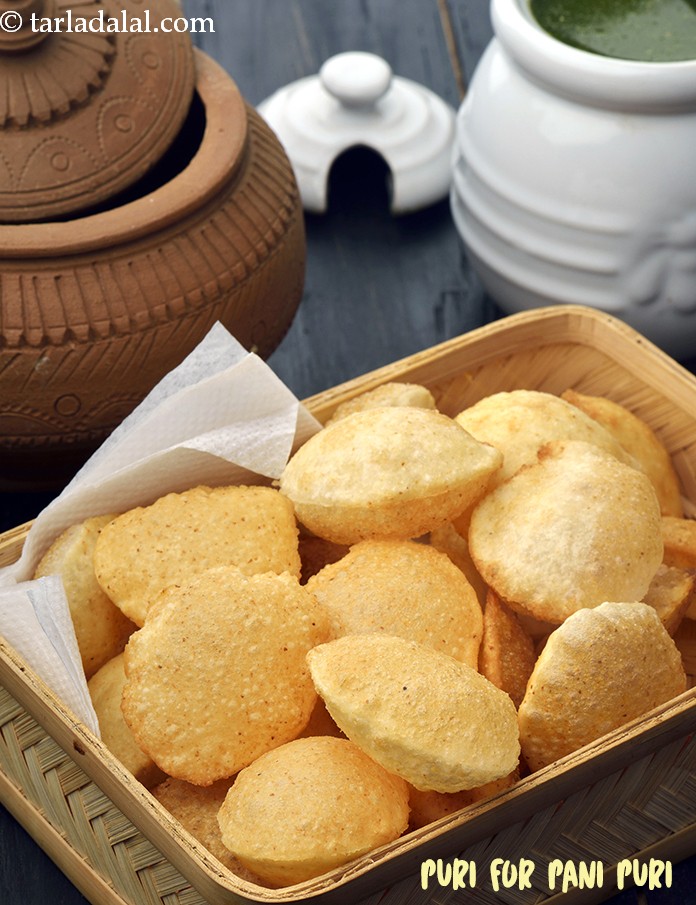
Dish: paani_puri